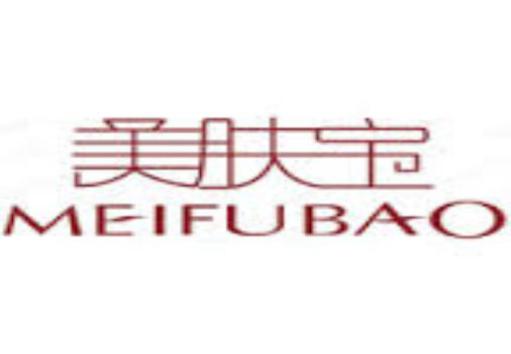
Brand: meifubao
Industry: Necessities